Jiangxin Temple

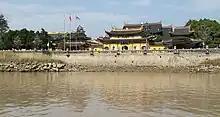
Jiangxin Temple.

The temple was first built with the name of "Puji Chan Temple" in 866, in the reign of Emperor Yizong (860–874) of the Tang dynasty (618–907). It was renamed "Longxiang Chan Temple" in 1131, in the Shaoxing period (1127–1162) of Southern Song dynasty (1127–1279). Because the temple situated in the middle of the Ou River, it more commonly known as the "Jiangxin Temple" ("Jiang" means river and "Xin" means middle).